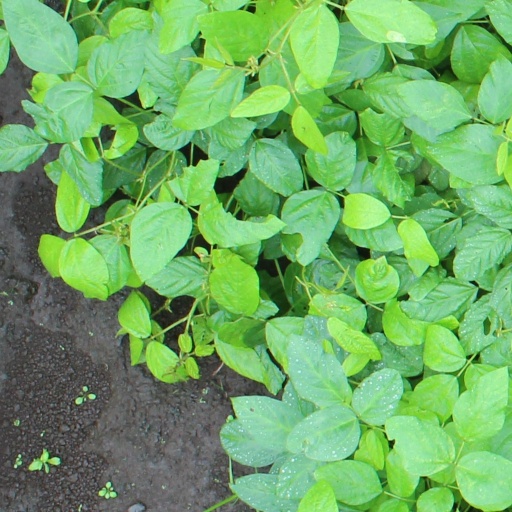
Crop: soybean